Pauline Green

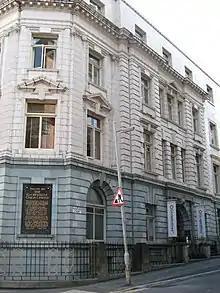
Holyoake House, head office of Co-operatives UK where Green was Chief Executive

Within two weeks of starting work at the Union, Green sat down with other high-profile members of the co-operative movement and drafted a letter to Tony Blair. The letter – signed by Green, Lord Graham of Edmonton, Graham Melmoth, and Len Fyfe – called on the Prime Minister to sponsor a commission to review the co-operative movement and determine its future development and modernisation. The letter arrived against a background of the impending merger of the Co-operative Wholesale Society (CWS) and Co-operative Retail Services to create the Co-operative Group, as well as recent efforts by entrepreneur Andrew Regan to demutualise the CWS. Blair responded favourably to the request, and pledged his support in setting up a Co-operative Commission.